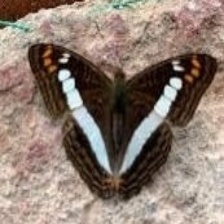
Species: Iphiclus sister